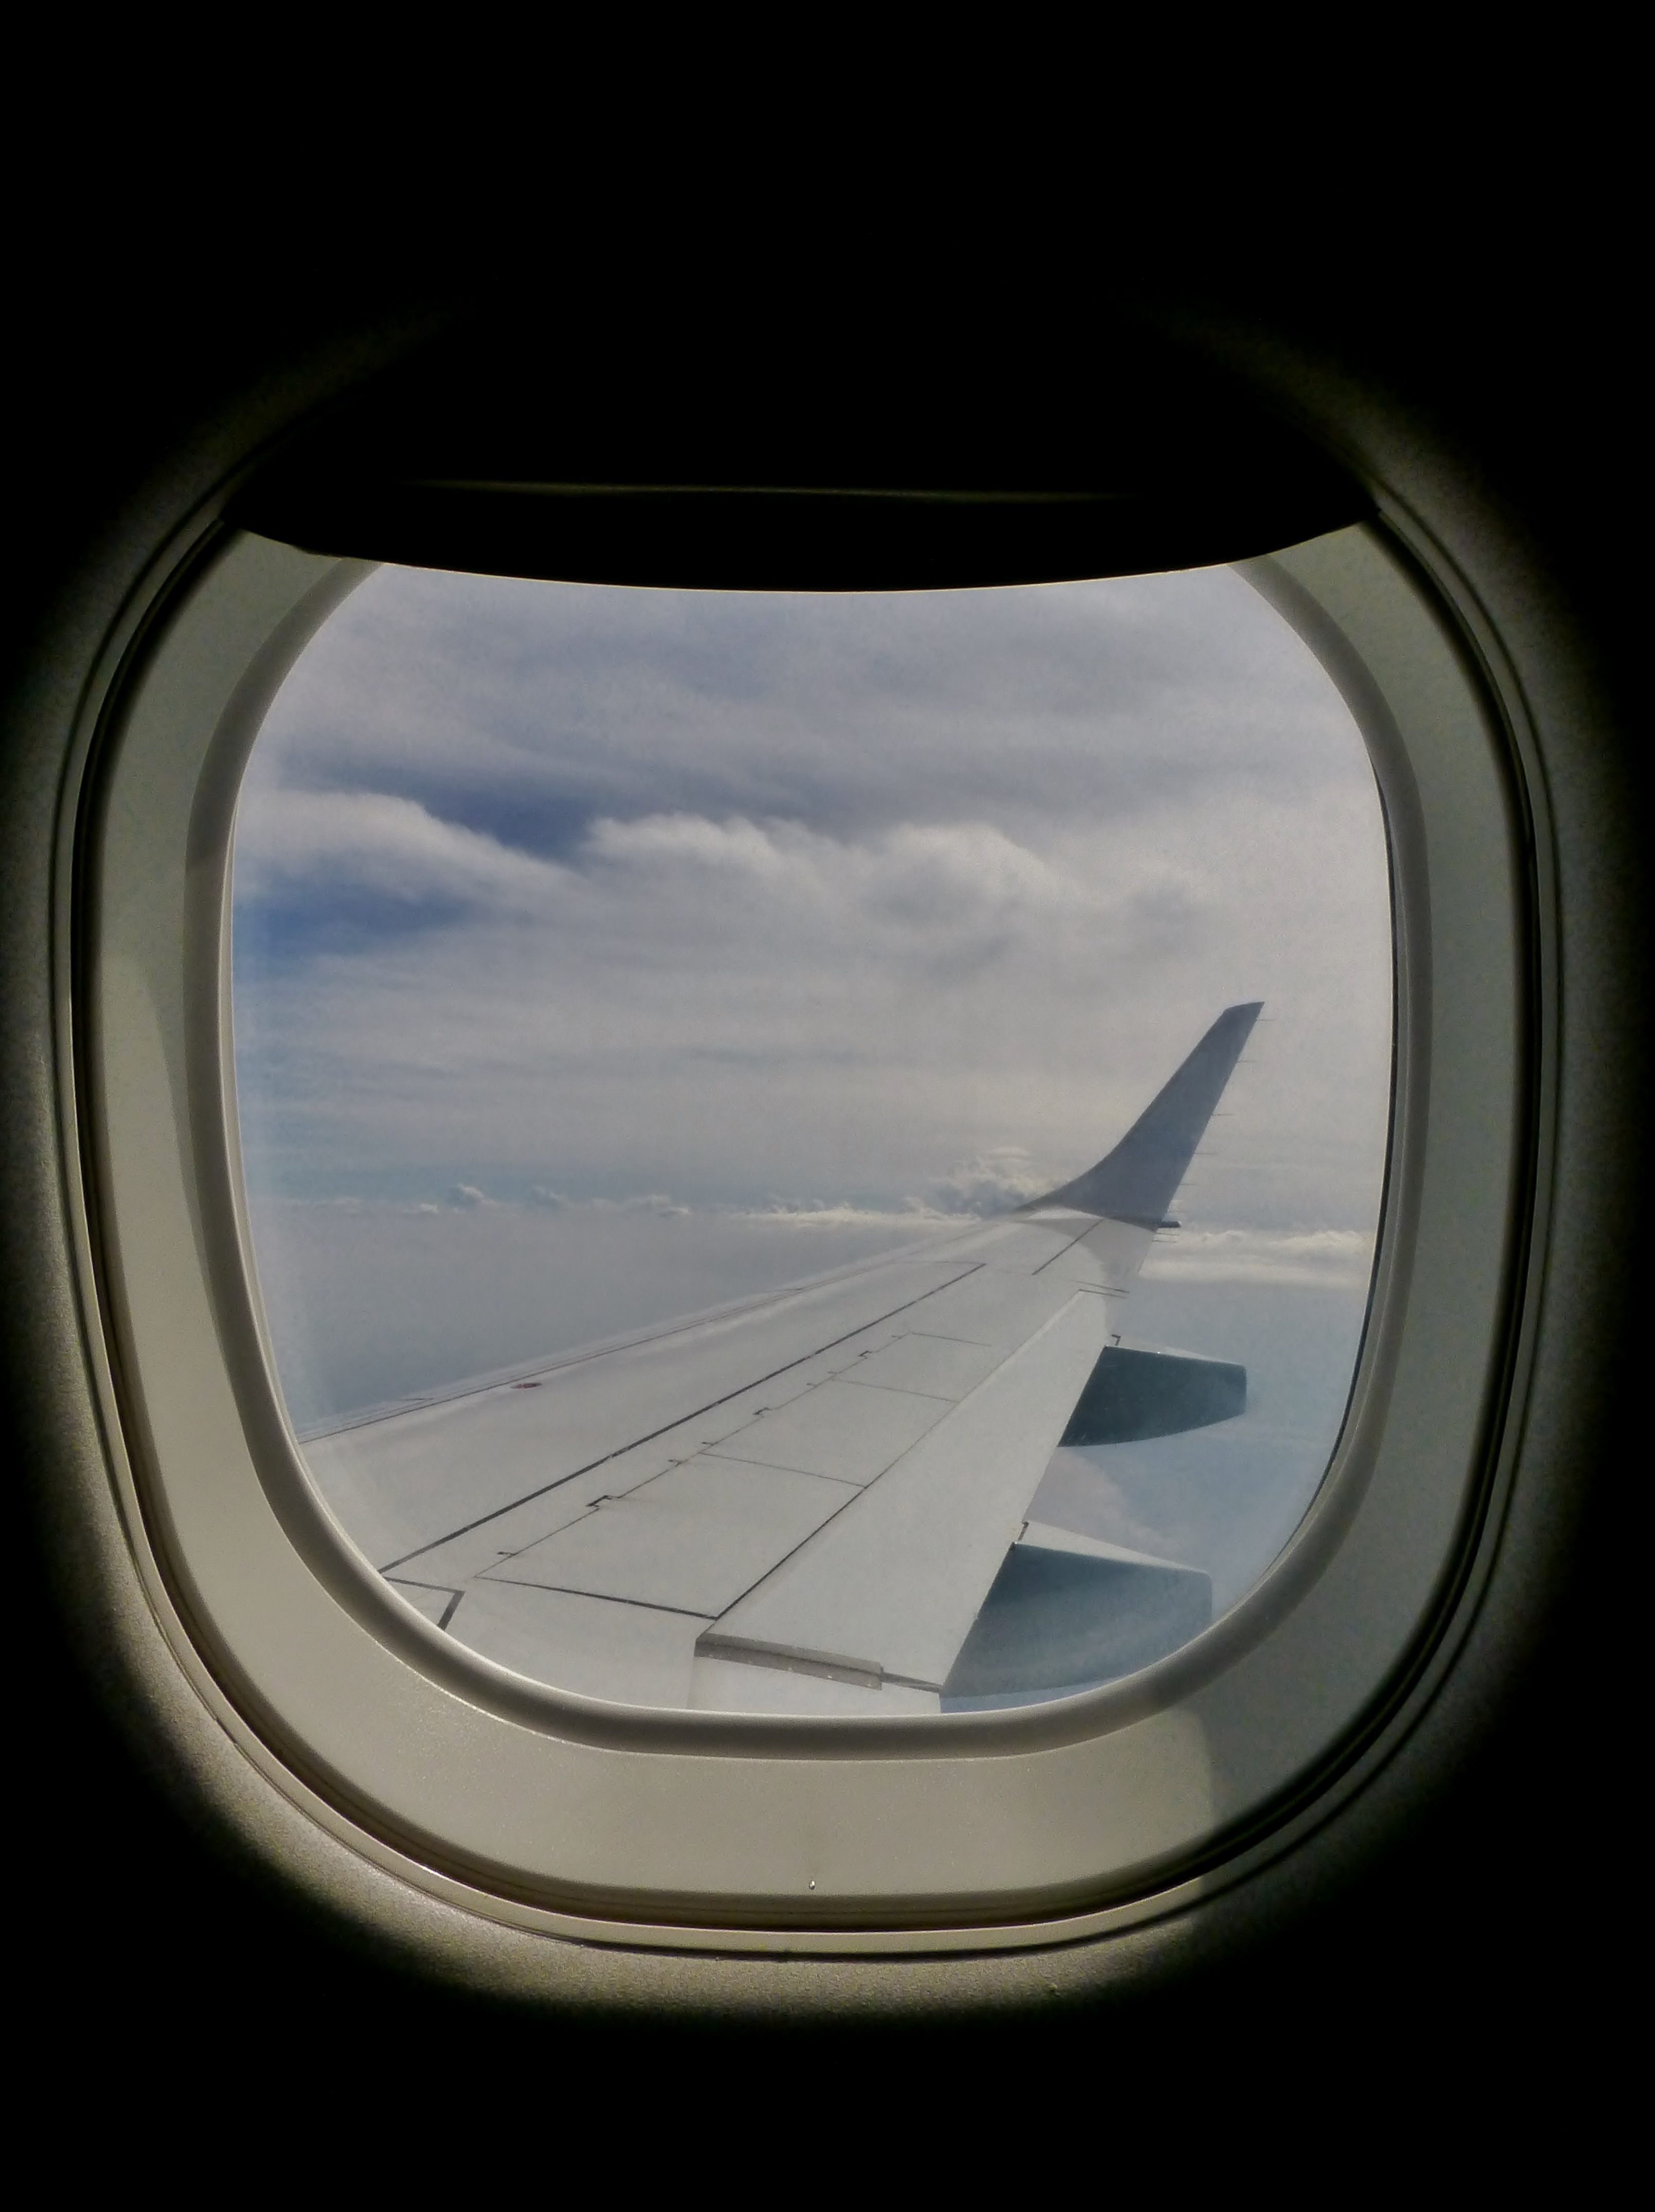
light, sky, white, wheel, window, glass, view, fly, panorama, travel, aircraft, reflection, aviation, holiday, blue, circle, porthole, clouds, eye, vision, outlook, shape, flyer, distant, air traffic, above the clouds, window seat